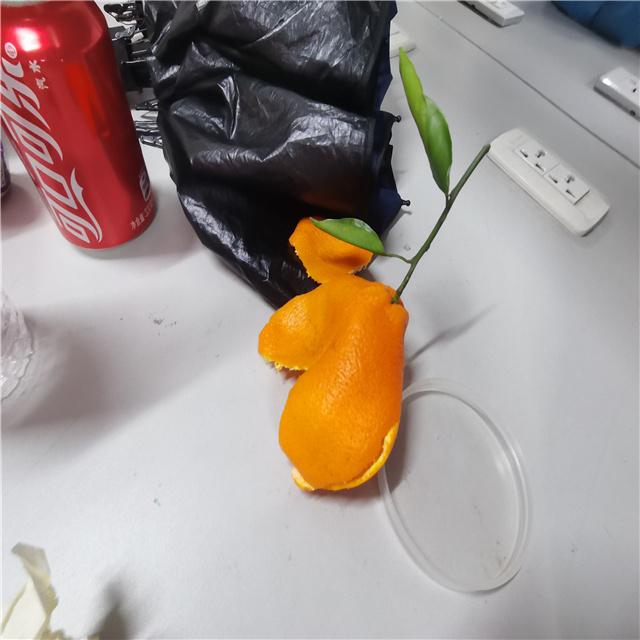
Label: peels